Pablo Román Pérez Torres

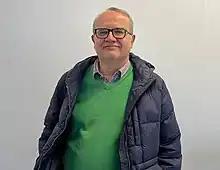
Pablo Román Pérez Torres

Pablo Román Pérez y Torres (born September 20, 1964, in Montevideo, Uruguay) is a Uruguayan translator and interpreter for Spanish, Catalan, German, English, Italian as well as a lecturer at the Sprachen & Dolmetscher Institut Munich. In addition to the Uruguayan citizenship, he also holds Spanish and German citizenship.